Edwin Holt Hughes

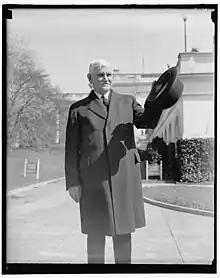

Edwin was born in Moundsville, West Virginia, the son of the Rev. Thomas B. and Louisa (Holt) Hughes. He married Isabel Ebbert on 8 June 1892. She predeceased him. They had six children: Isabel, Holt, Ebbert, Caroline, Anna Louise, and Francis.